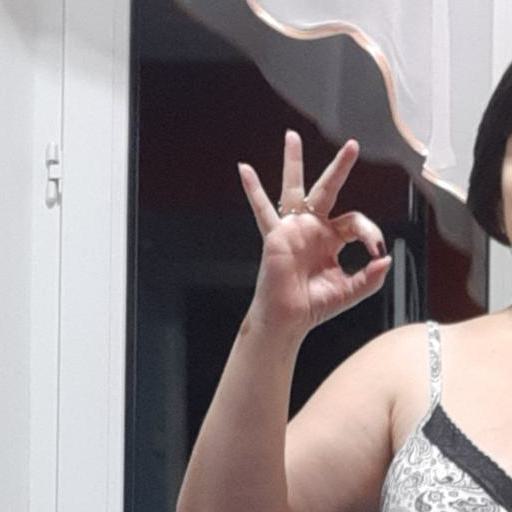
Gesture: ok